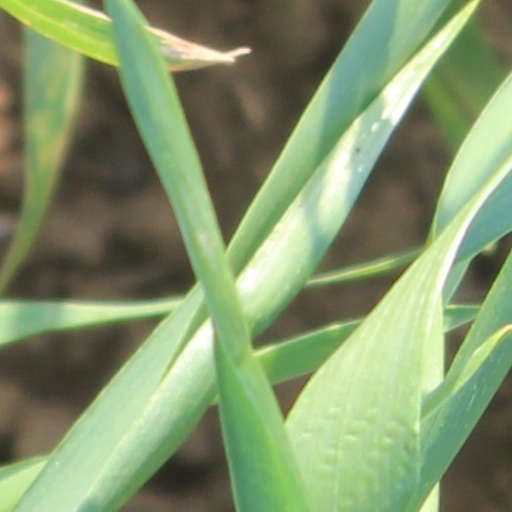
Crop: wheat